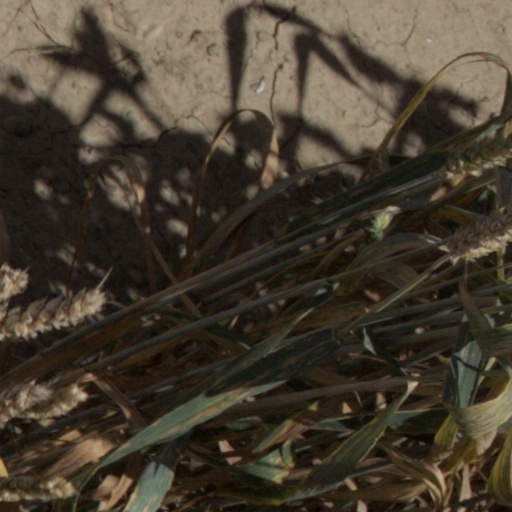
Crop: wheat